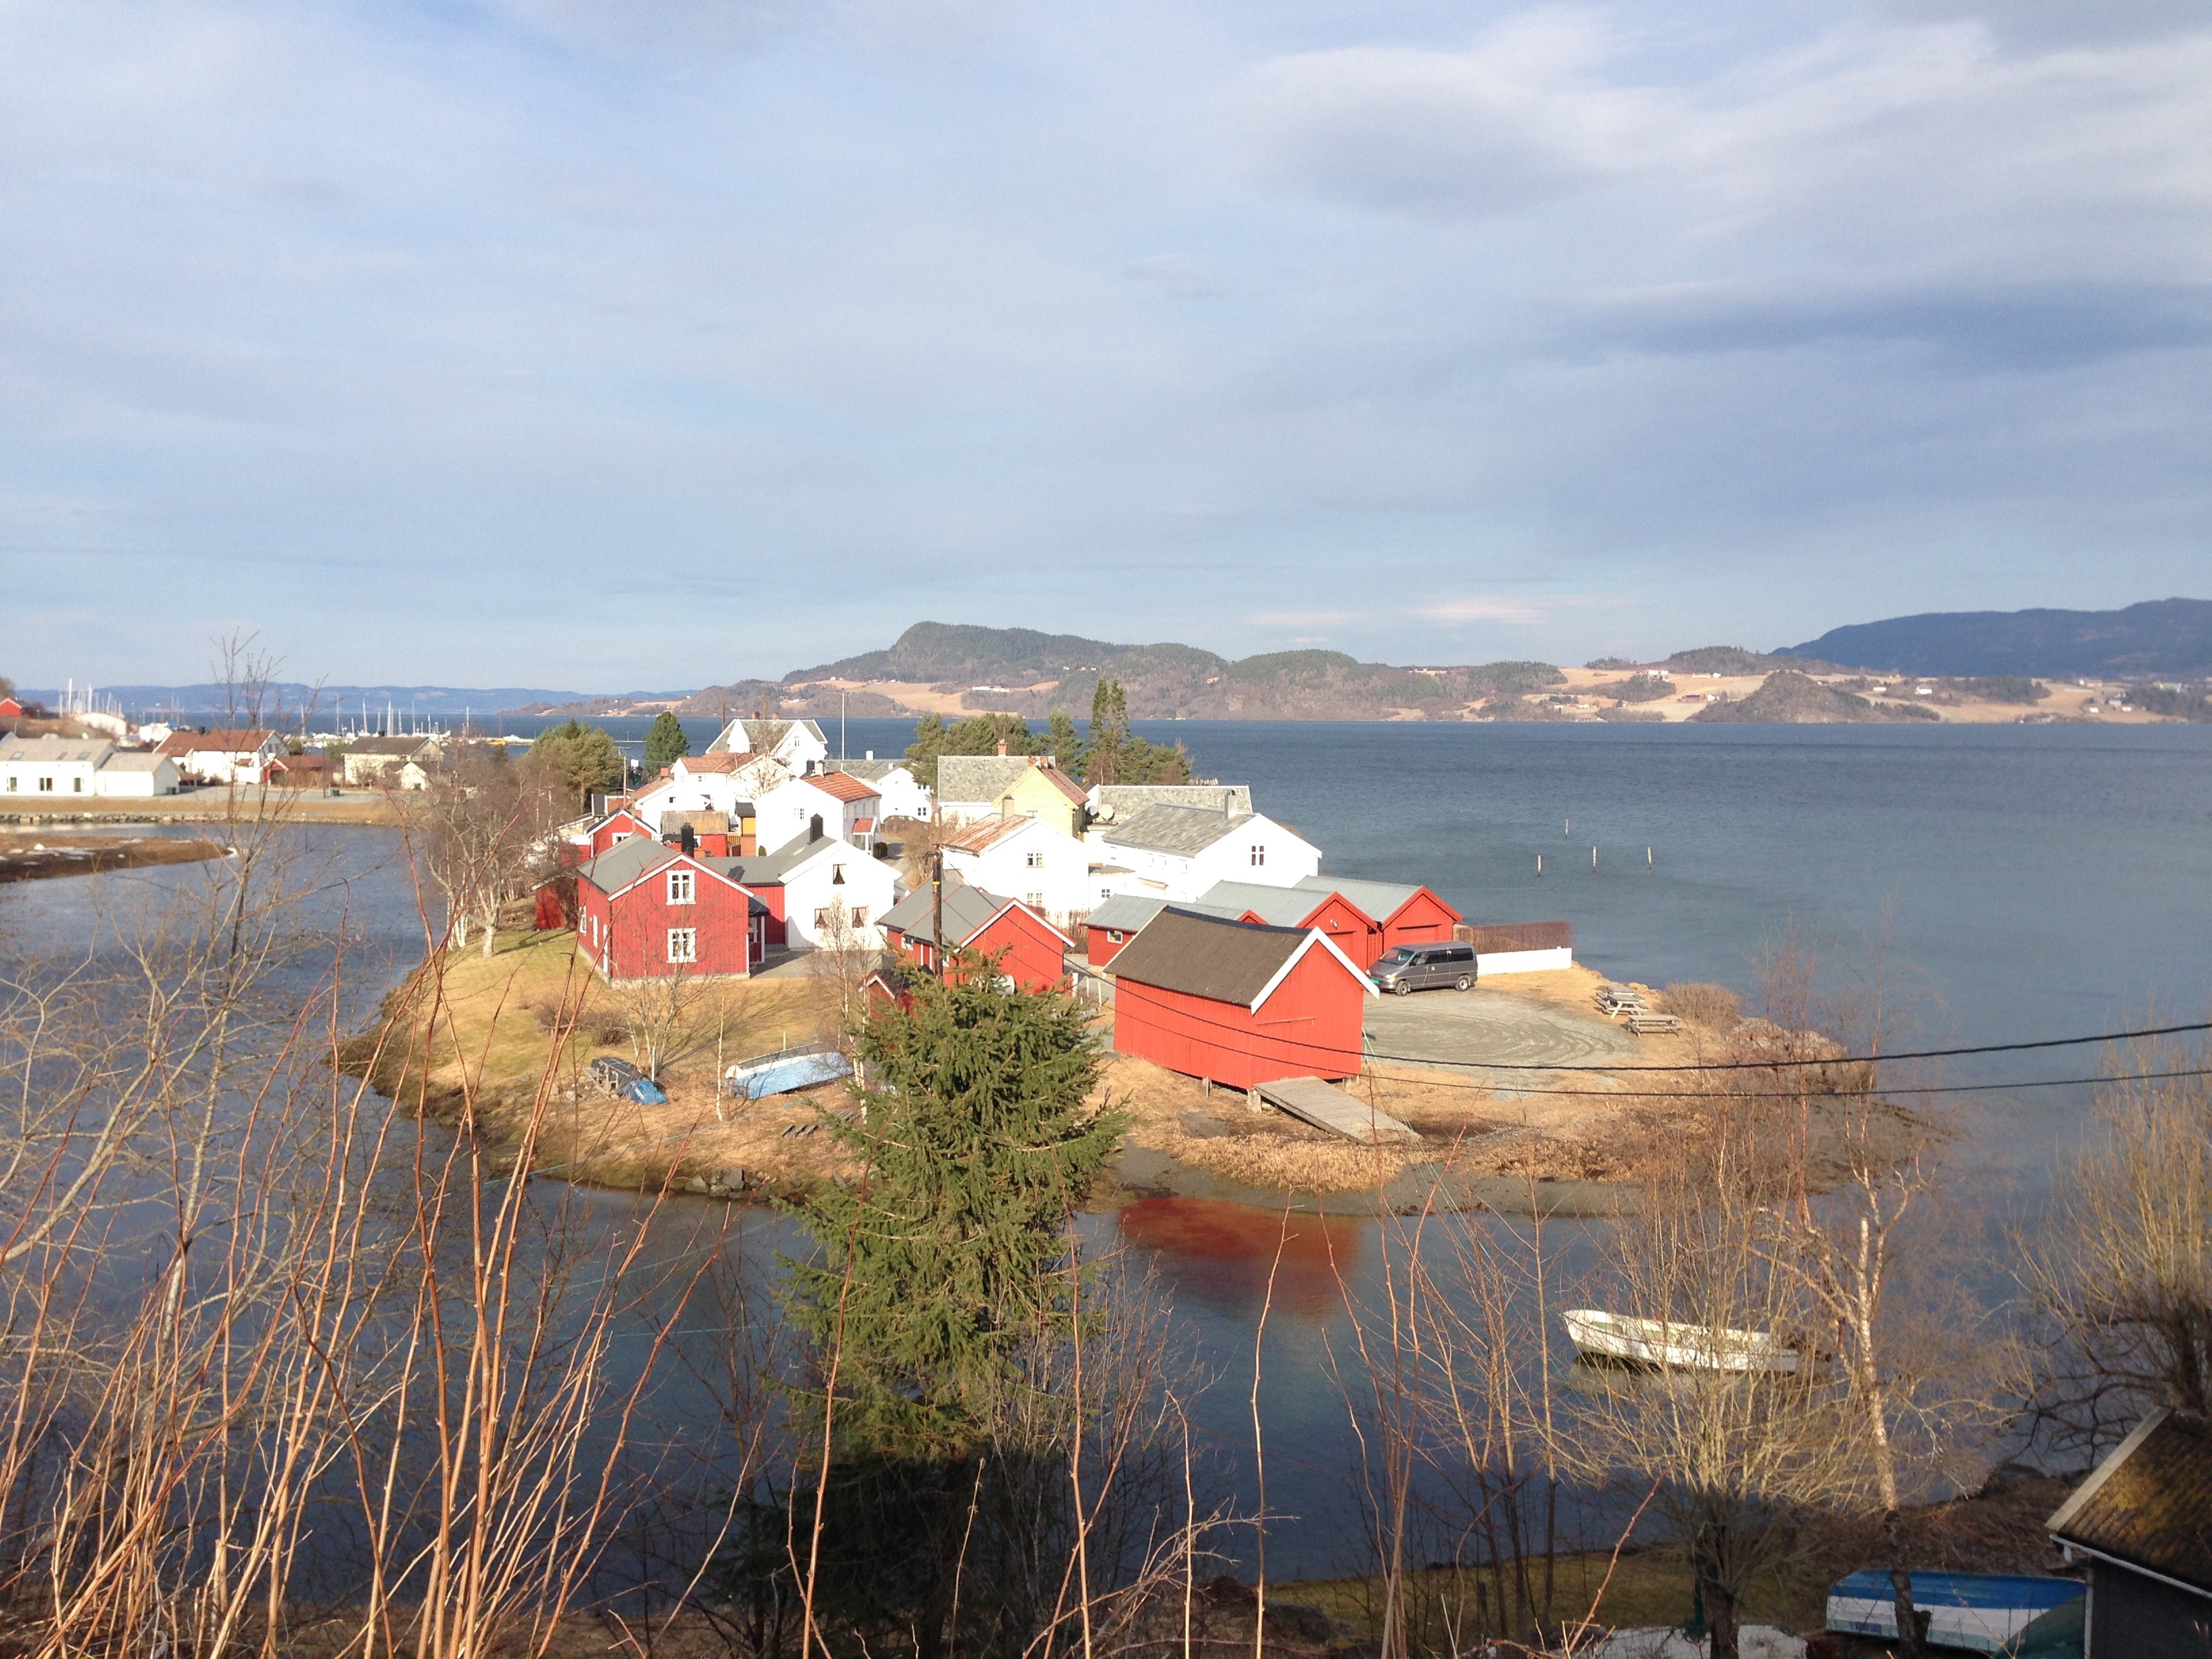
beach, sea, coast, mountain, dock, shore, lake, town, river, vacation, bay, harbor, peninsula, iceland, mountain landscape, houses, b rs ra, tr ndelag